Sinking of MV Sewol

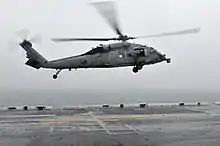
A U.S. Navy MH-60S Seahawk helicopter conducted search and rescue operations at the request of the South Korean navy near where "Sewol" sank, on 17 April 2014.

Starting on 17 April, Undine Marine Industries, a privately held company, began to lead the search for missing passengers. At 12:30 a.m., hull investigations were started by the KCG with the help of flares. As of 6:00 a.m., 171 ships, twenty-nine aircraft and thirty divers were involved in the rescue effort. The KCG had assigned twenty divers in teams of two. The ROK Navy also assigned eight divers, but the KCG prevented them from participating and waited for divers from Undine Industries. At 7:24 a.m., civilian groups of expert divers were reported to be helping out in the rescue operations. During the morning, the number of divers involved in the operations reached 555. The navy also established a military control tower on the "Dokdo"-class assault ship. Starting around 2:00 p.m., rescue operations were practically stopped due to bad weather conditions. A marine crane arrived on the scene at night.